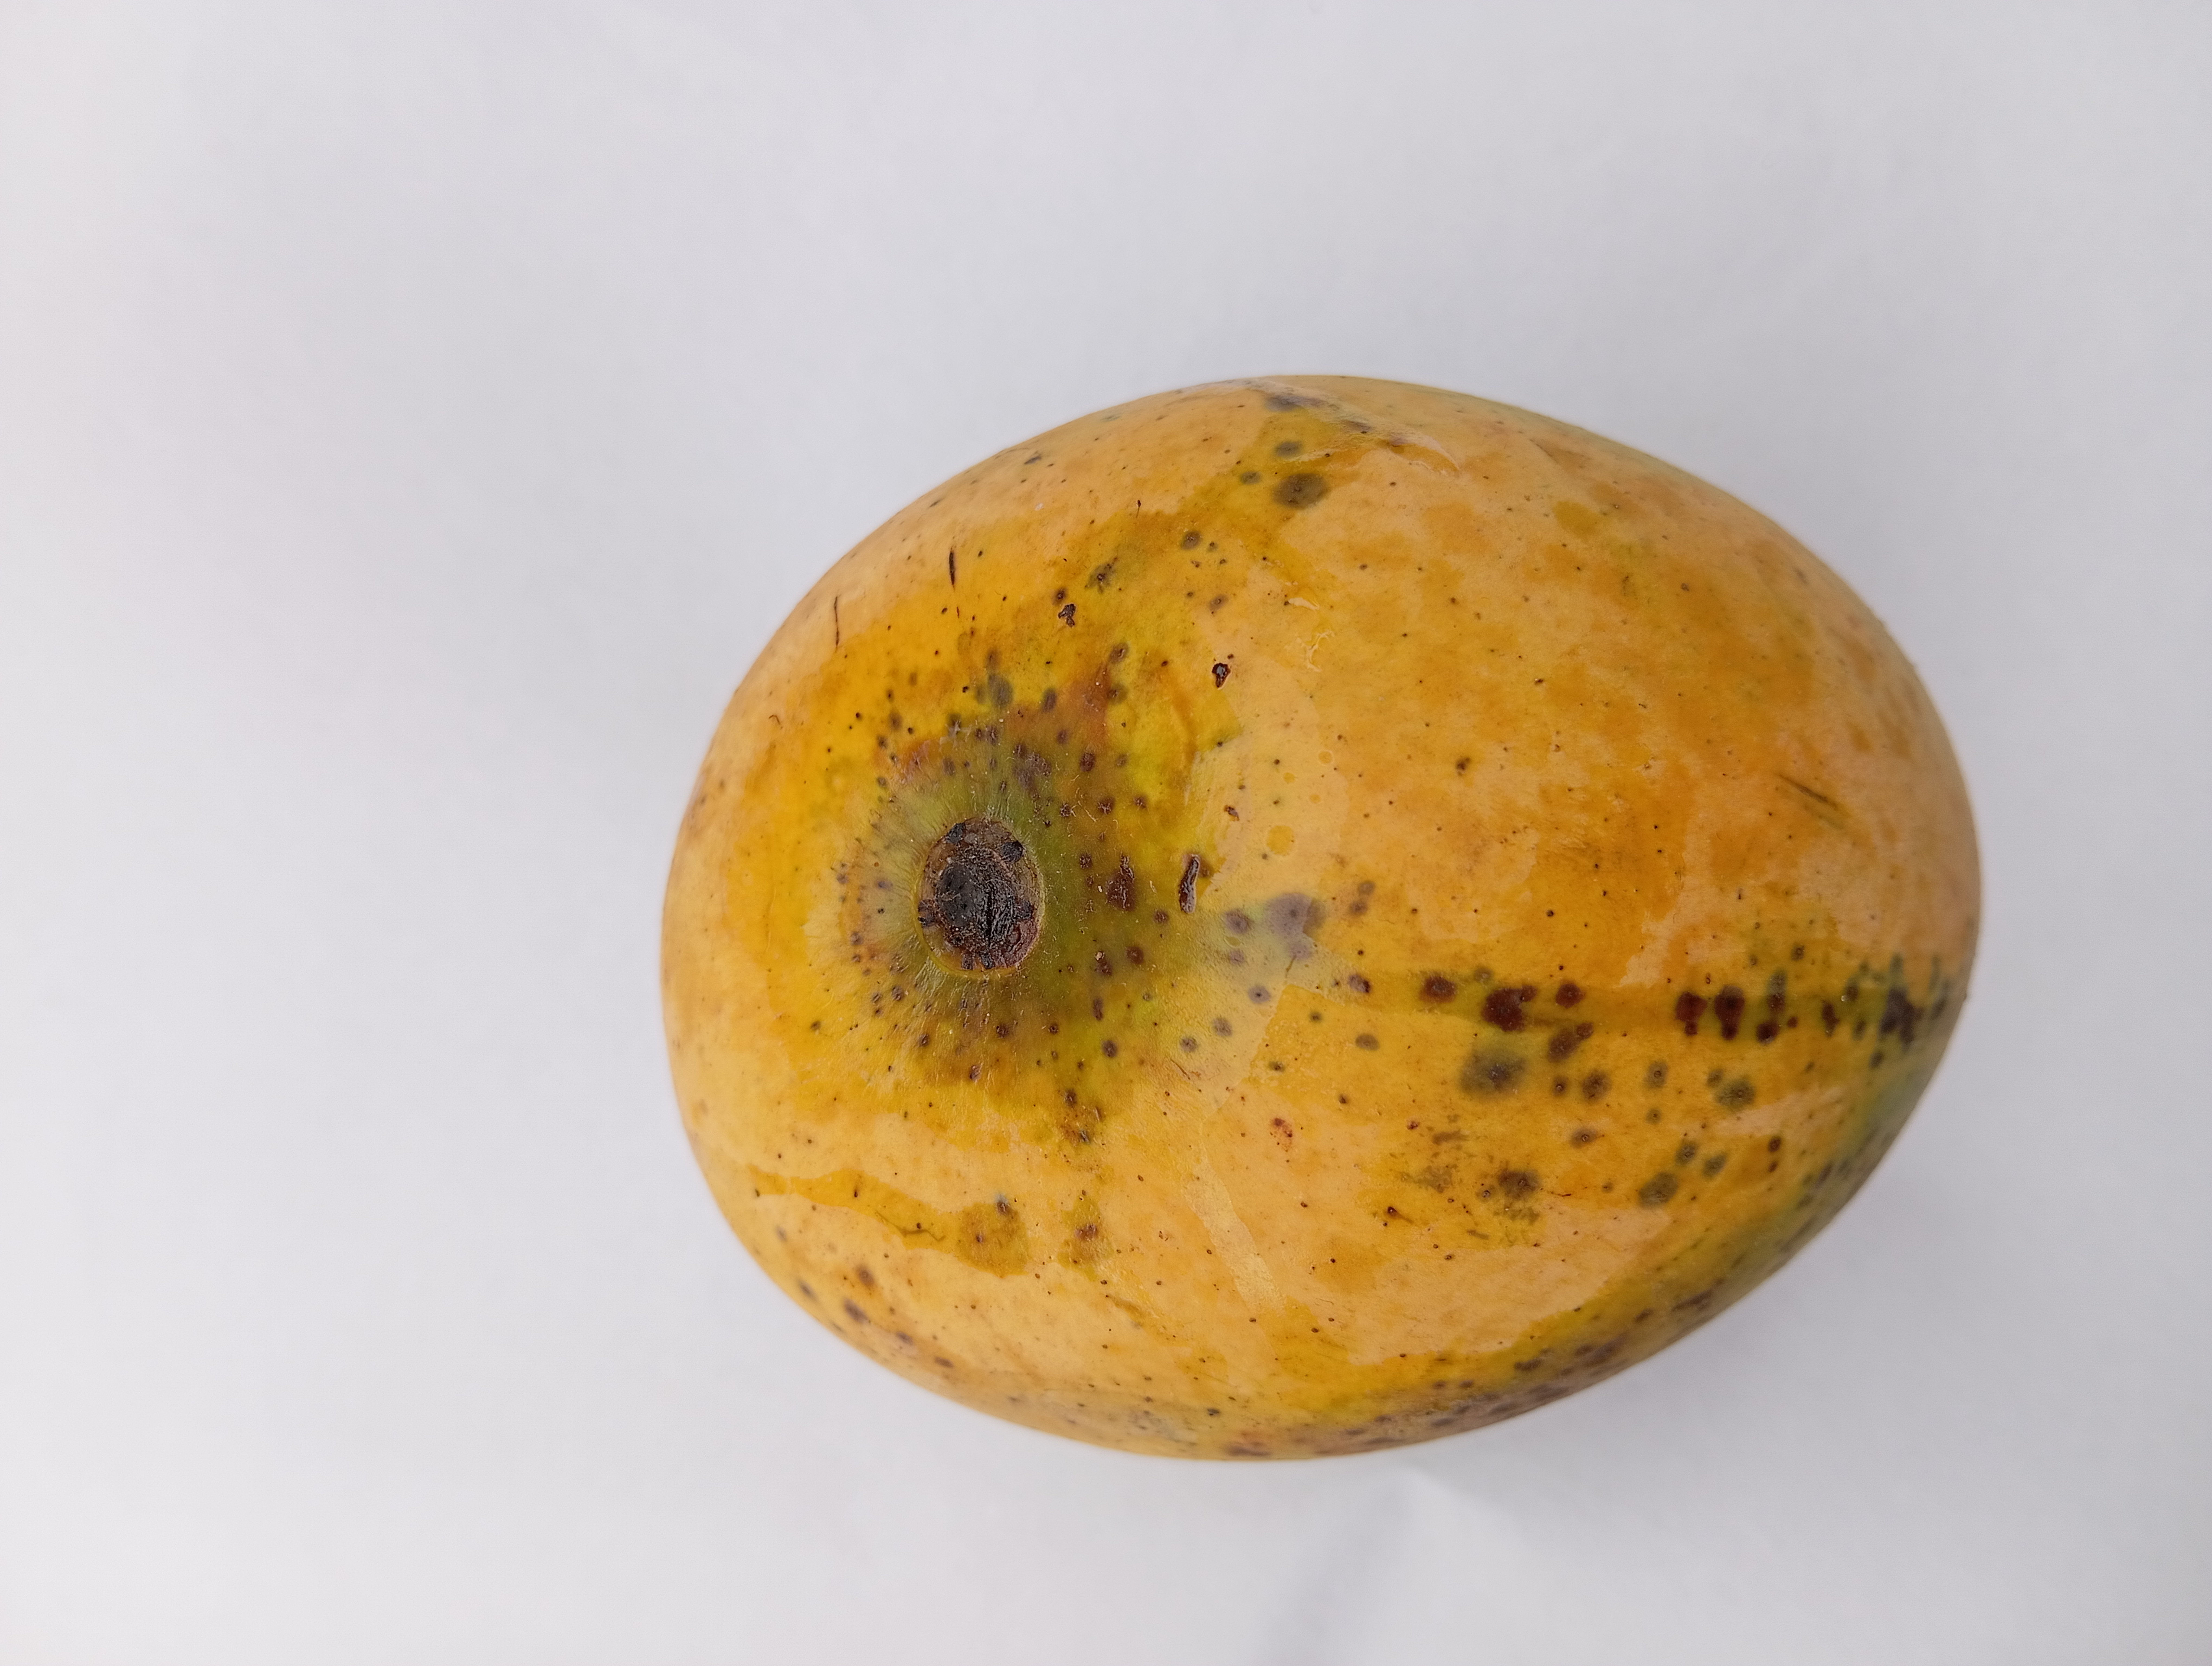
Mango variety: Sundari